Ballast Point (New South Wales)

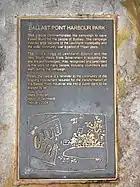
Plaque commemorating the campaign to save Ballast Point

In September 2002, the derelict site was returned to public ownership after compulsory purchase for 24 million by the NSW Government. Caltex had planned to sell the site to the Walker Corporation for development of residential units. A legal dispute ensued over the amount paid for the purchase but an initial win by the developers was overturned by the NSW Court of Appeal. Significant community support for public ownership had occurred with the activist group "Save Ballast Point", which was formed in 1984, claiming to have in excess of 500 members.